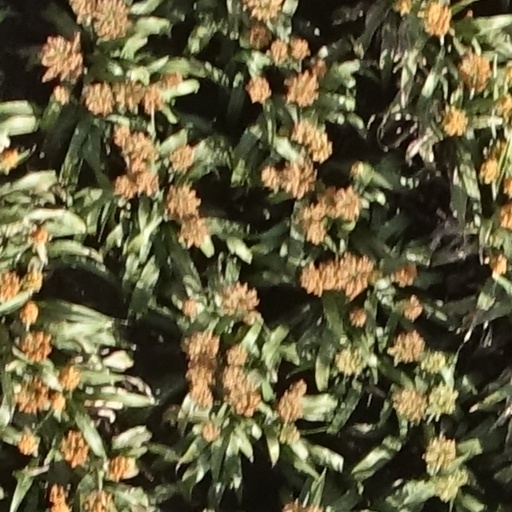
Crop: sorghum